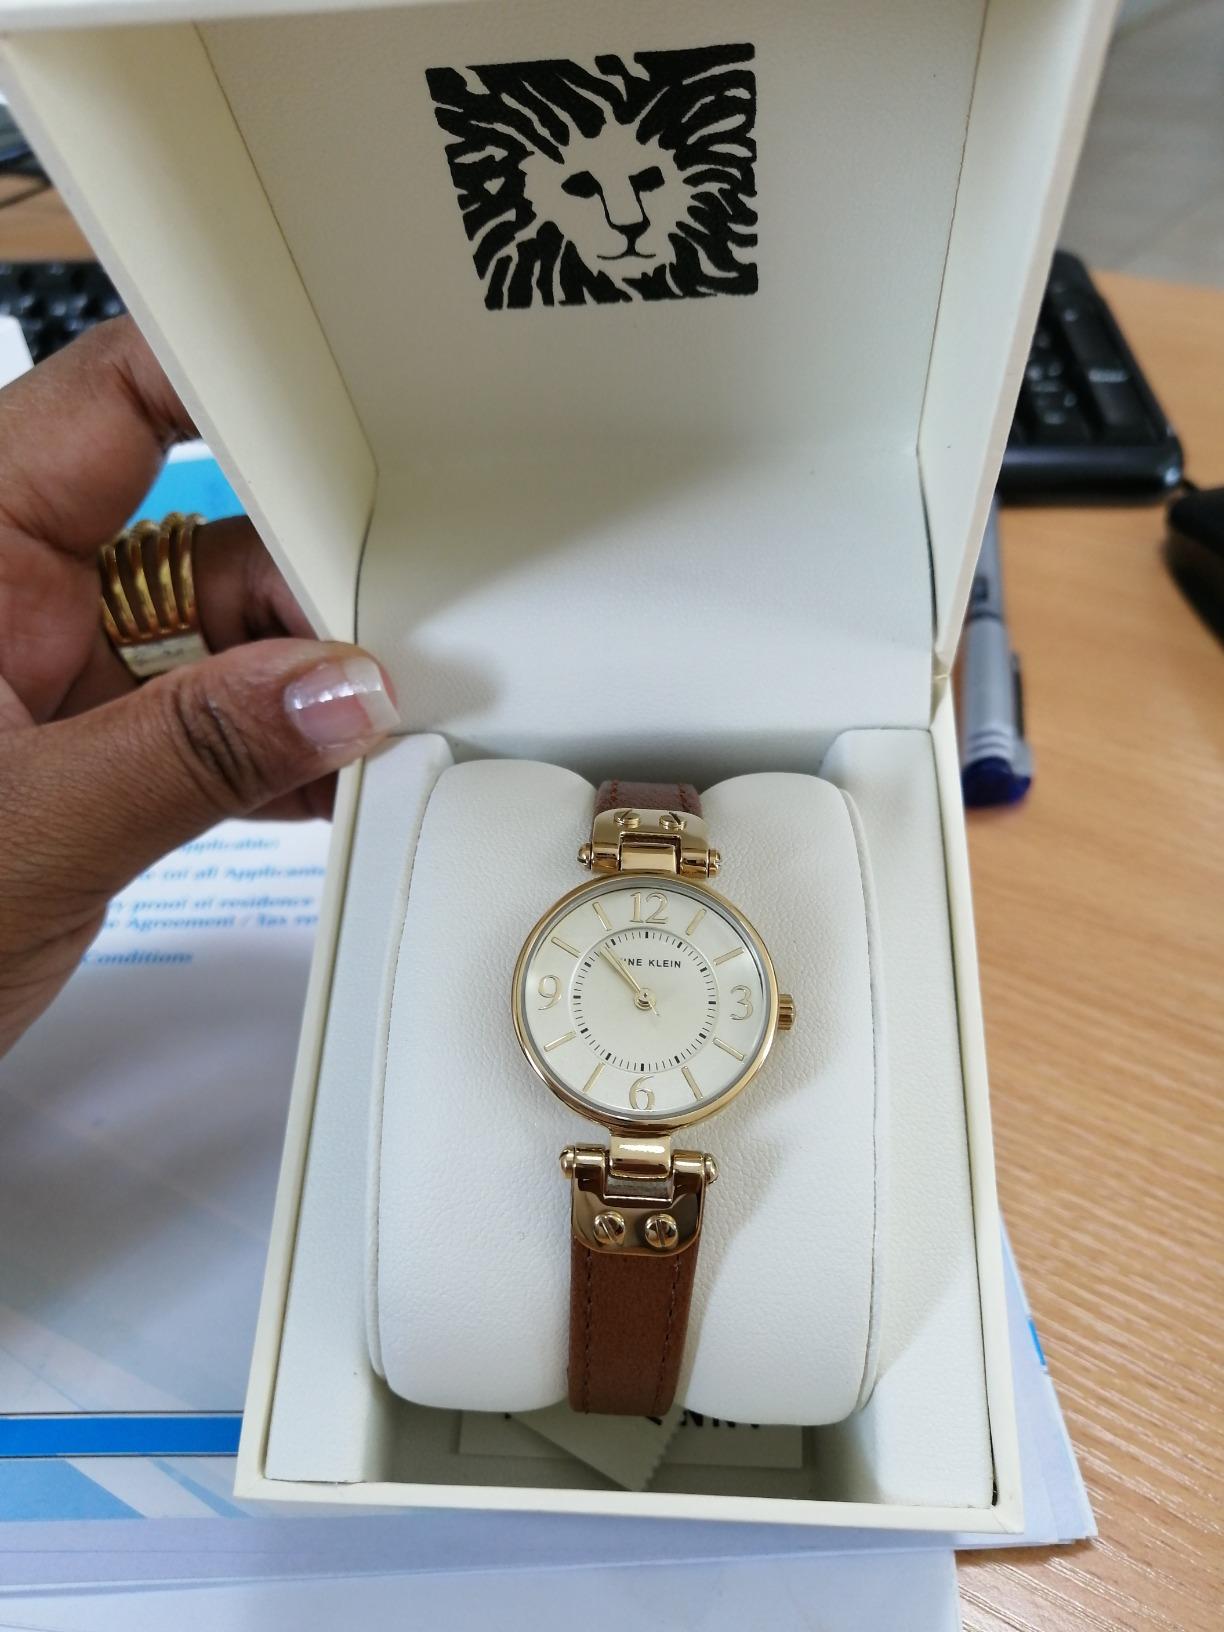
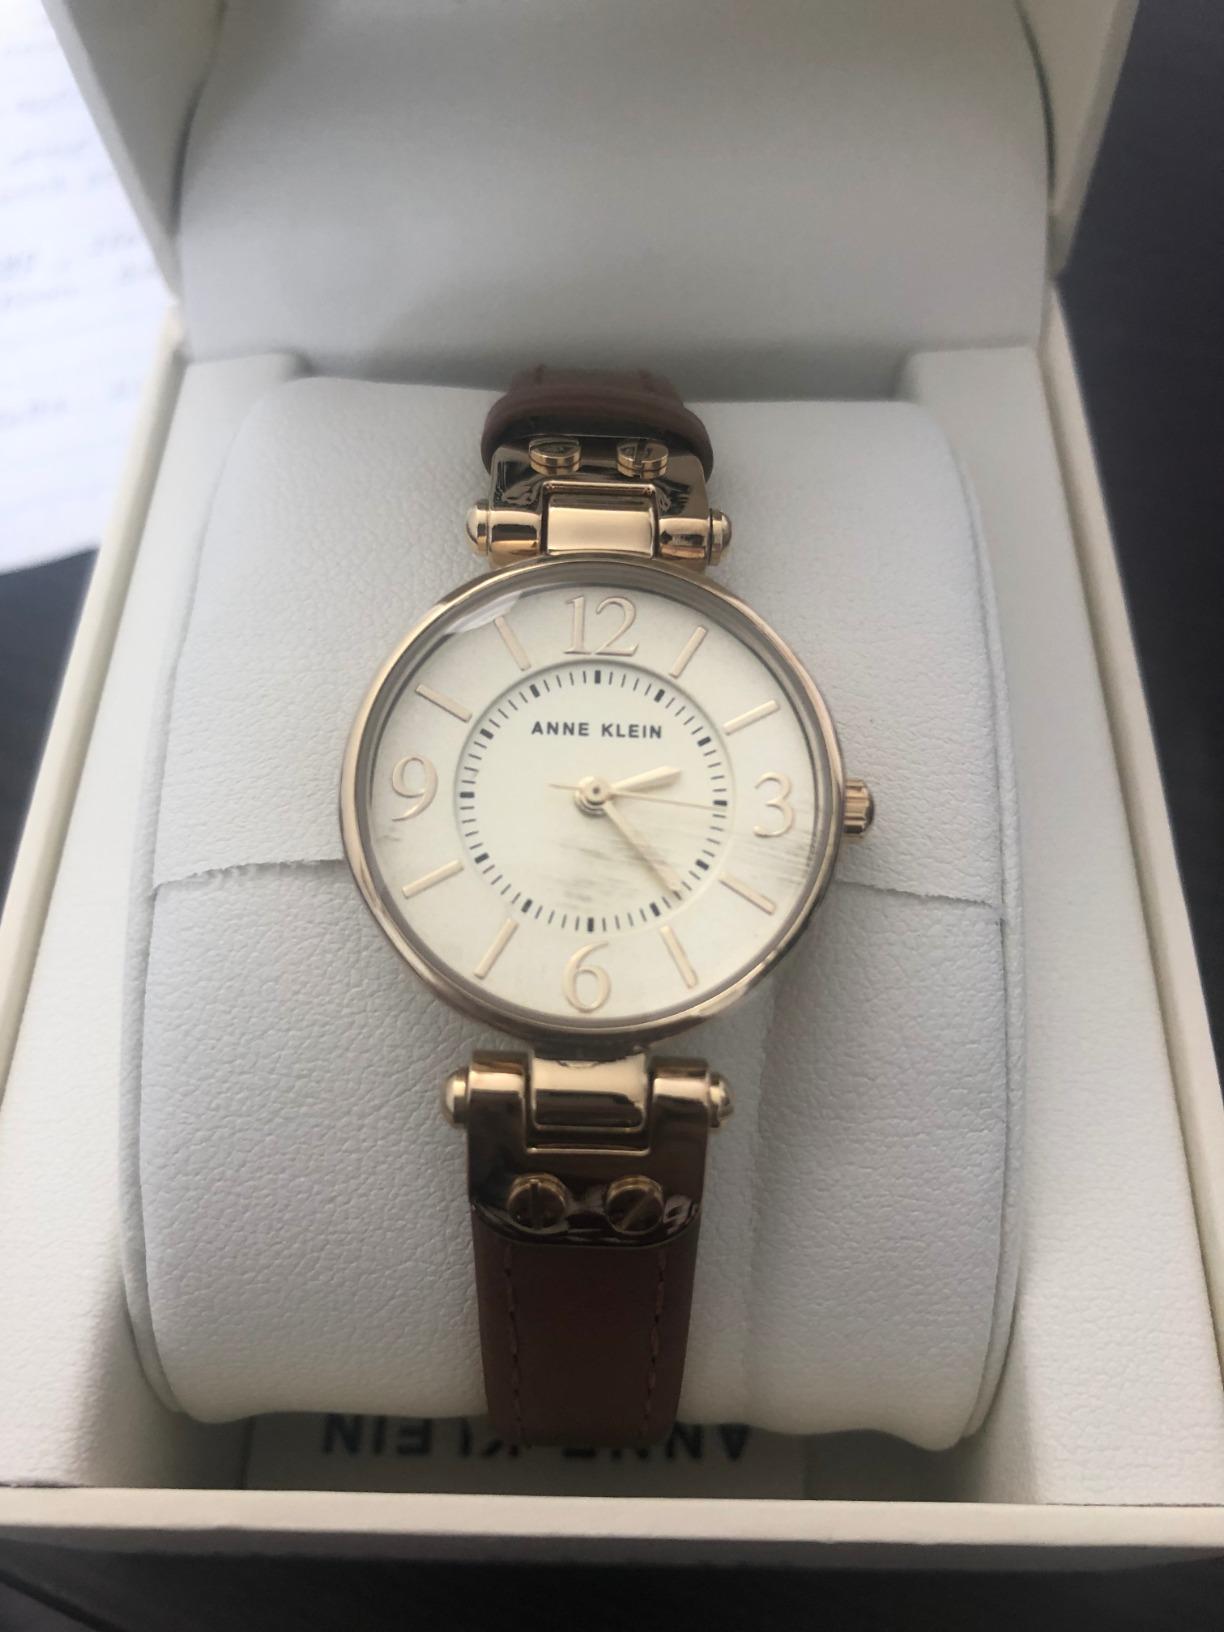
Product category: accessories_watch
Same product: yes